Gorzów Wielkopolski

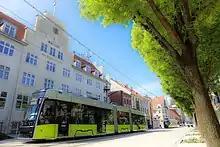
Town hall

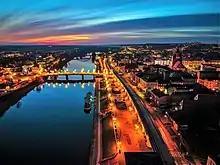
Aerial view of the city centre

The city also contains the museum of Lubusz Voivodeship, which is divided between two sites. The Spichlerz or 'granary' dates from the 18th century and can be found on the left bank of the Warta. The museum, housed inside, frequently plays host to art exhibitions and has a permanent collection of artifacts and photographs relating to the history of the city. The other part of the museum, on Warszawska street, is housed in the secessionist villa of Gustav Schroeder. This section contains a wide range of artifacts, ranging from portraits of the 17th century, to weapons, pottery, and the Biedermeier interior furnishings of the villa itself.